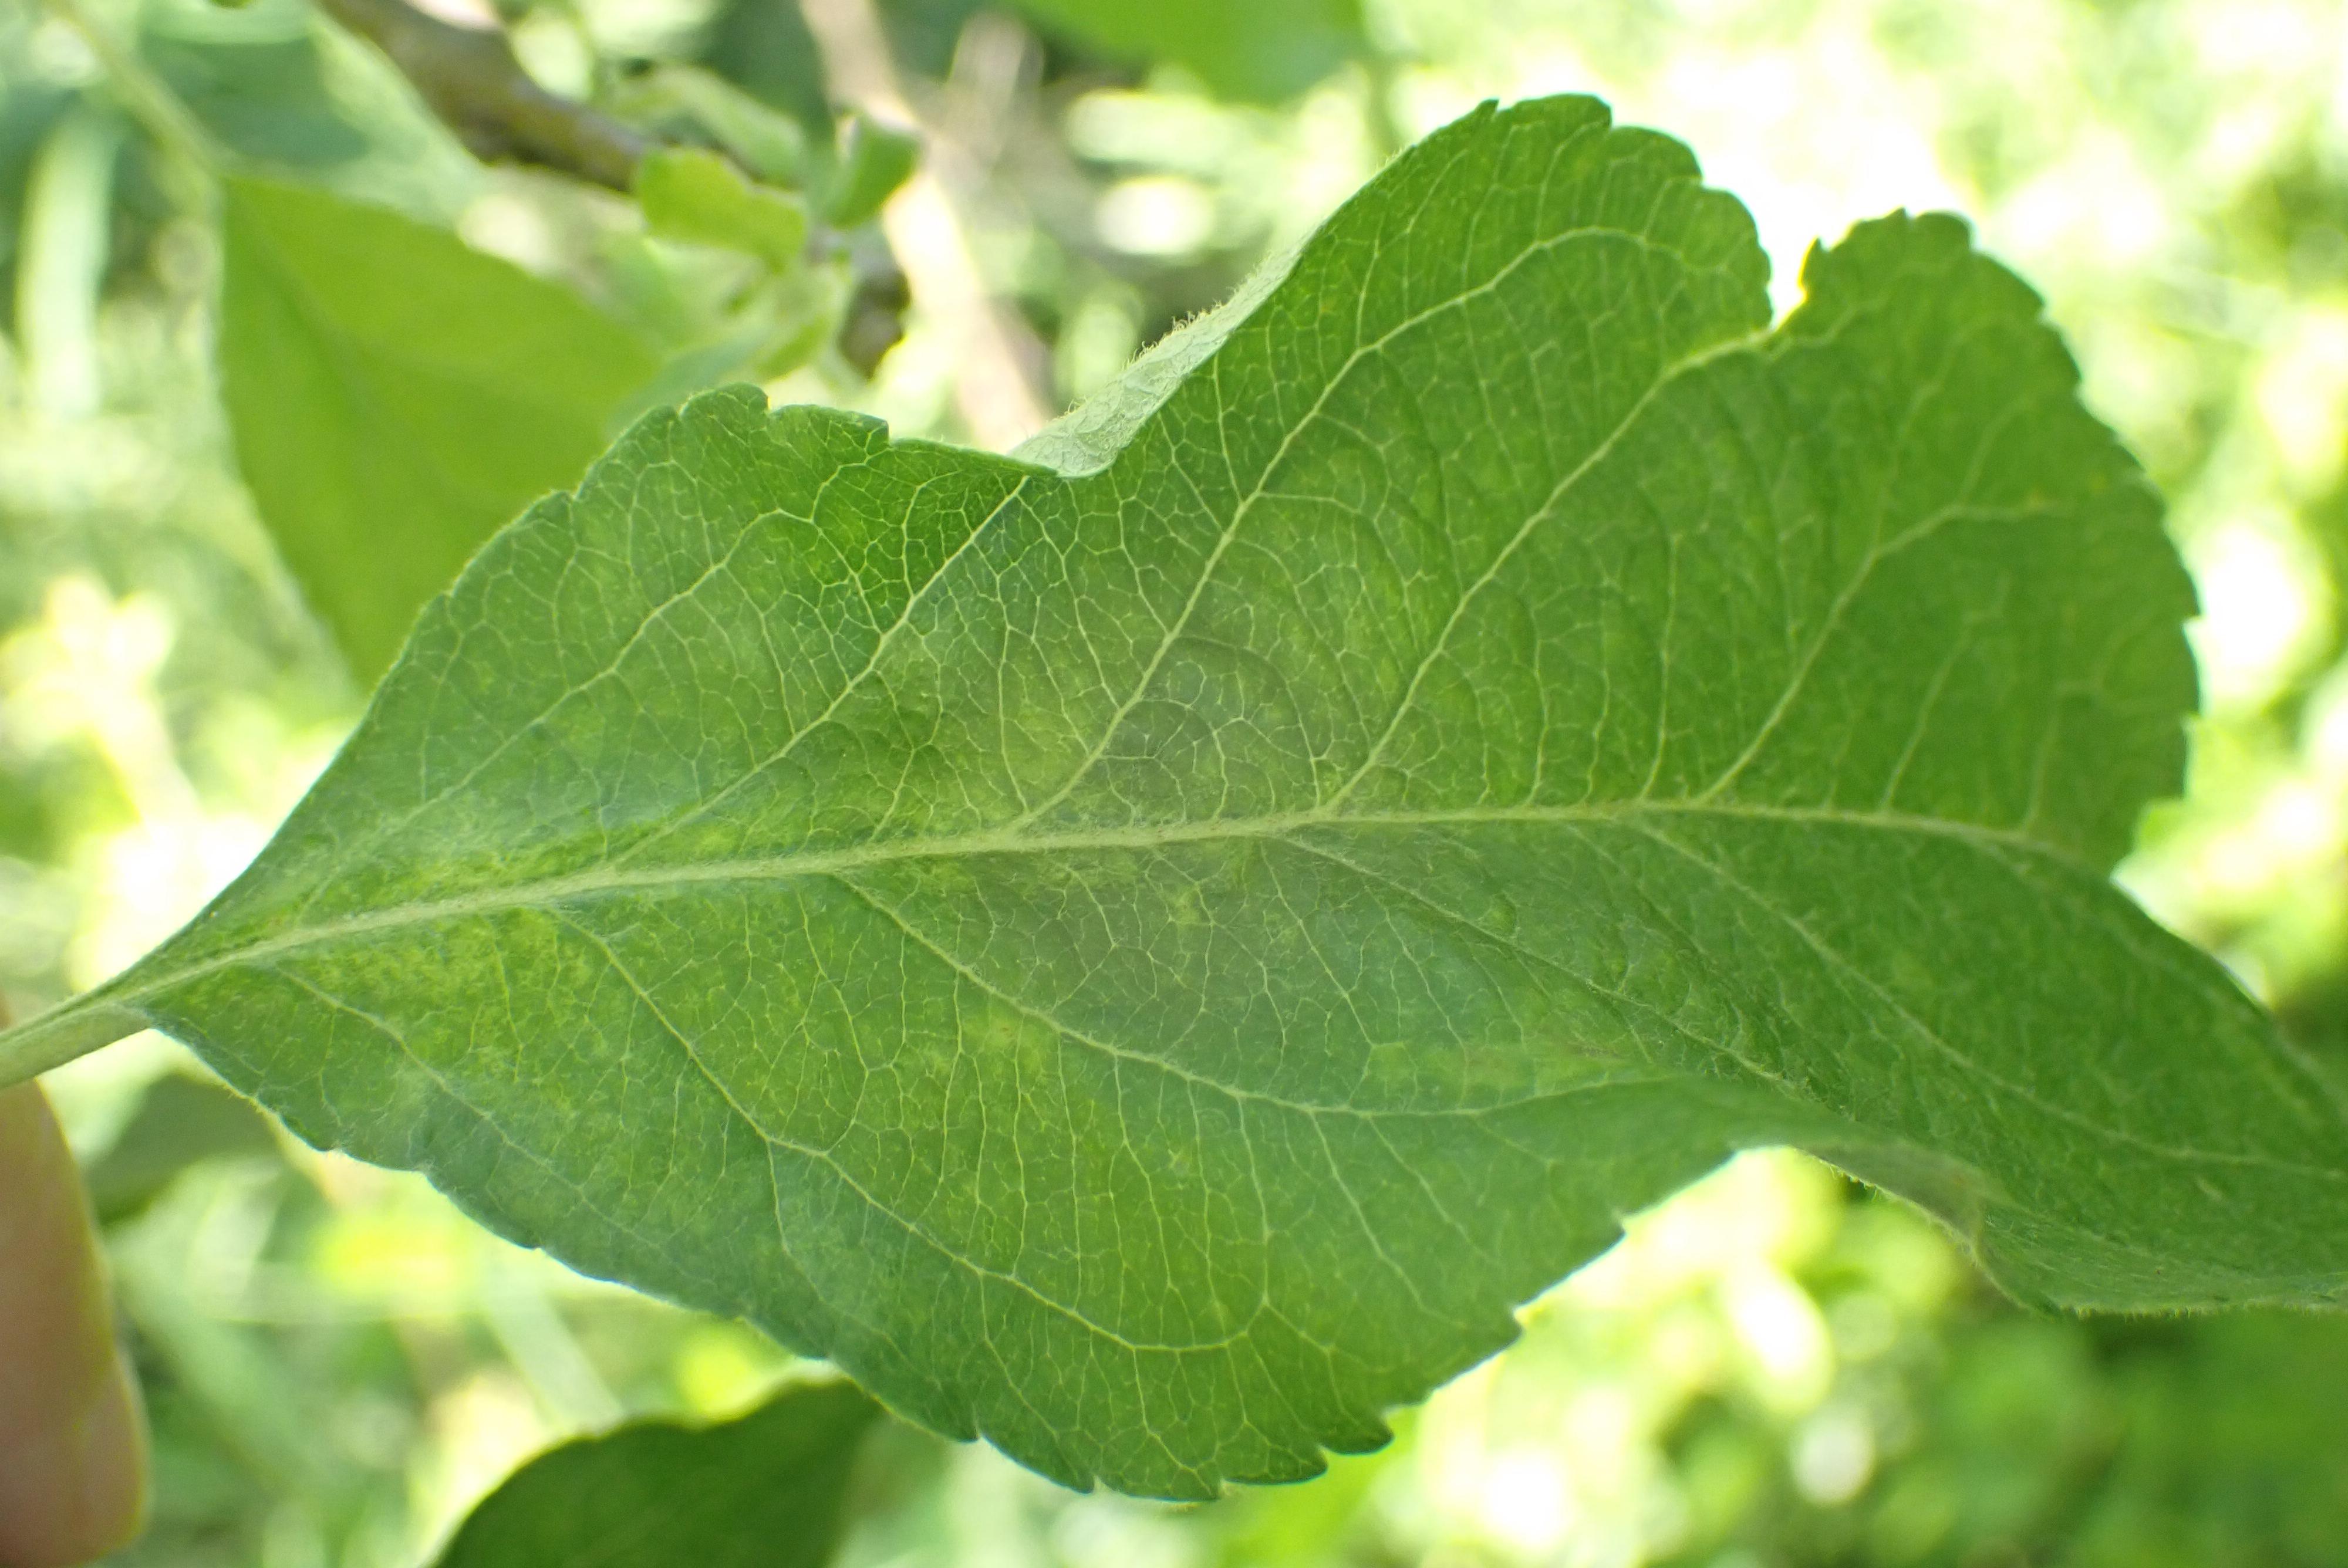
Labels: scab